Copyfraud

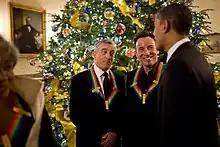
This image from The White House's Flickr account is free of copyright because it is a US federal government work. Yet, it bears a false claim that the "photograph may not be manipulated in any way".

In the US Copyright Act, only two sections deal with improper assertions of copyright on public domain materials: Section 506(c) criminalizes fraudulent uses of copyright notices, and Section 506(e) punishes knowingly making a false representation of a material fact in the application for copyright registration. Section 512(f) additionally punishes using the safe harbor provisions of the Digital Millennium Copyright Act to remove material the issuer knows is not infringing.